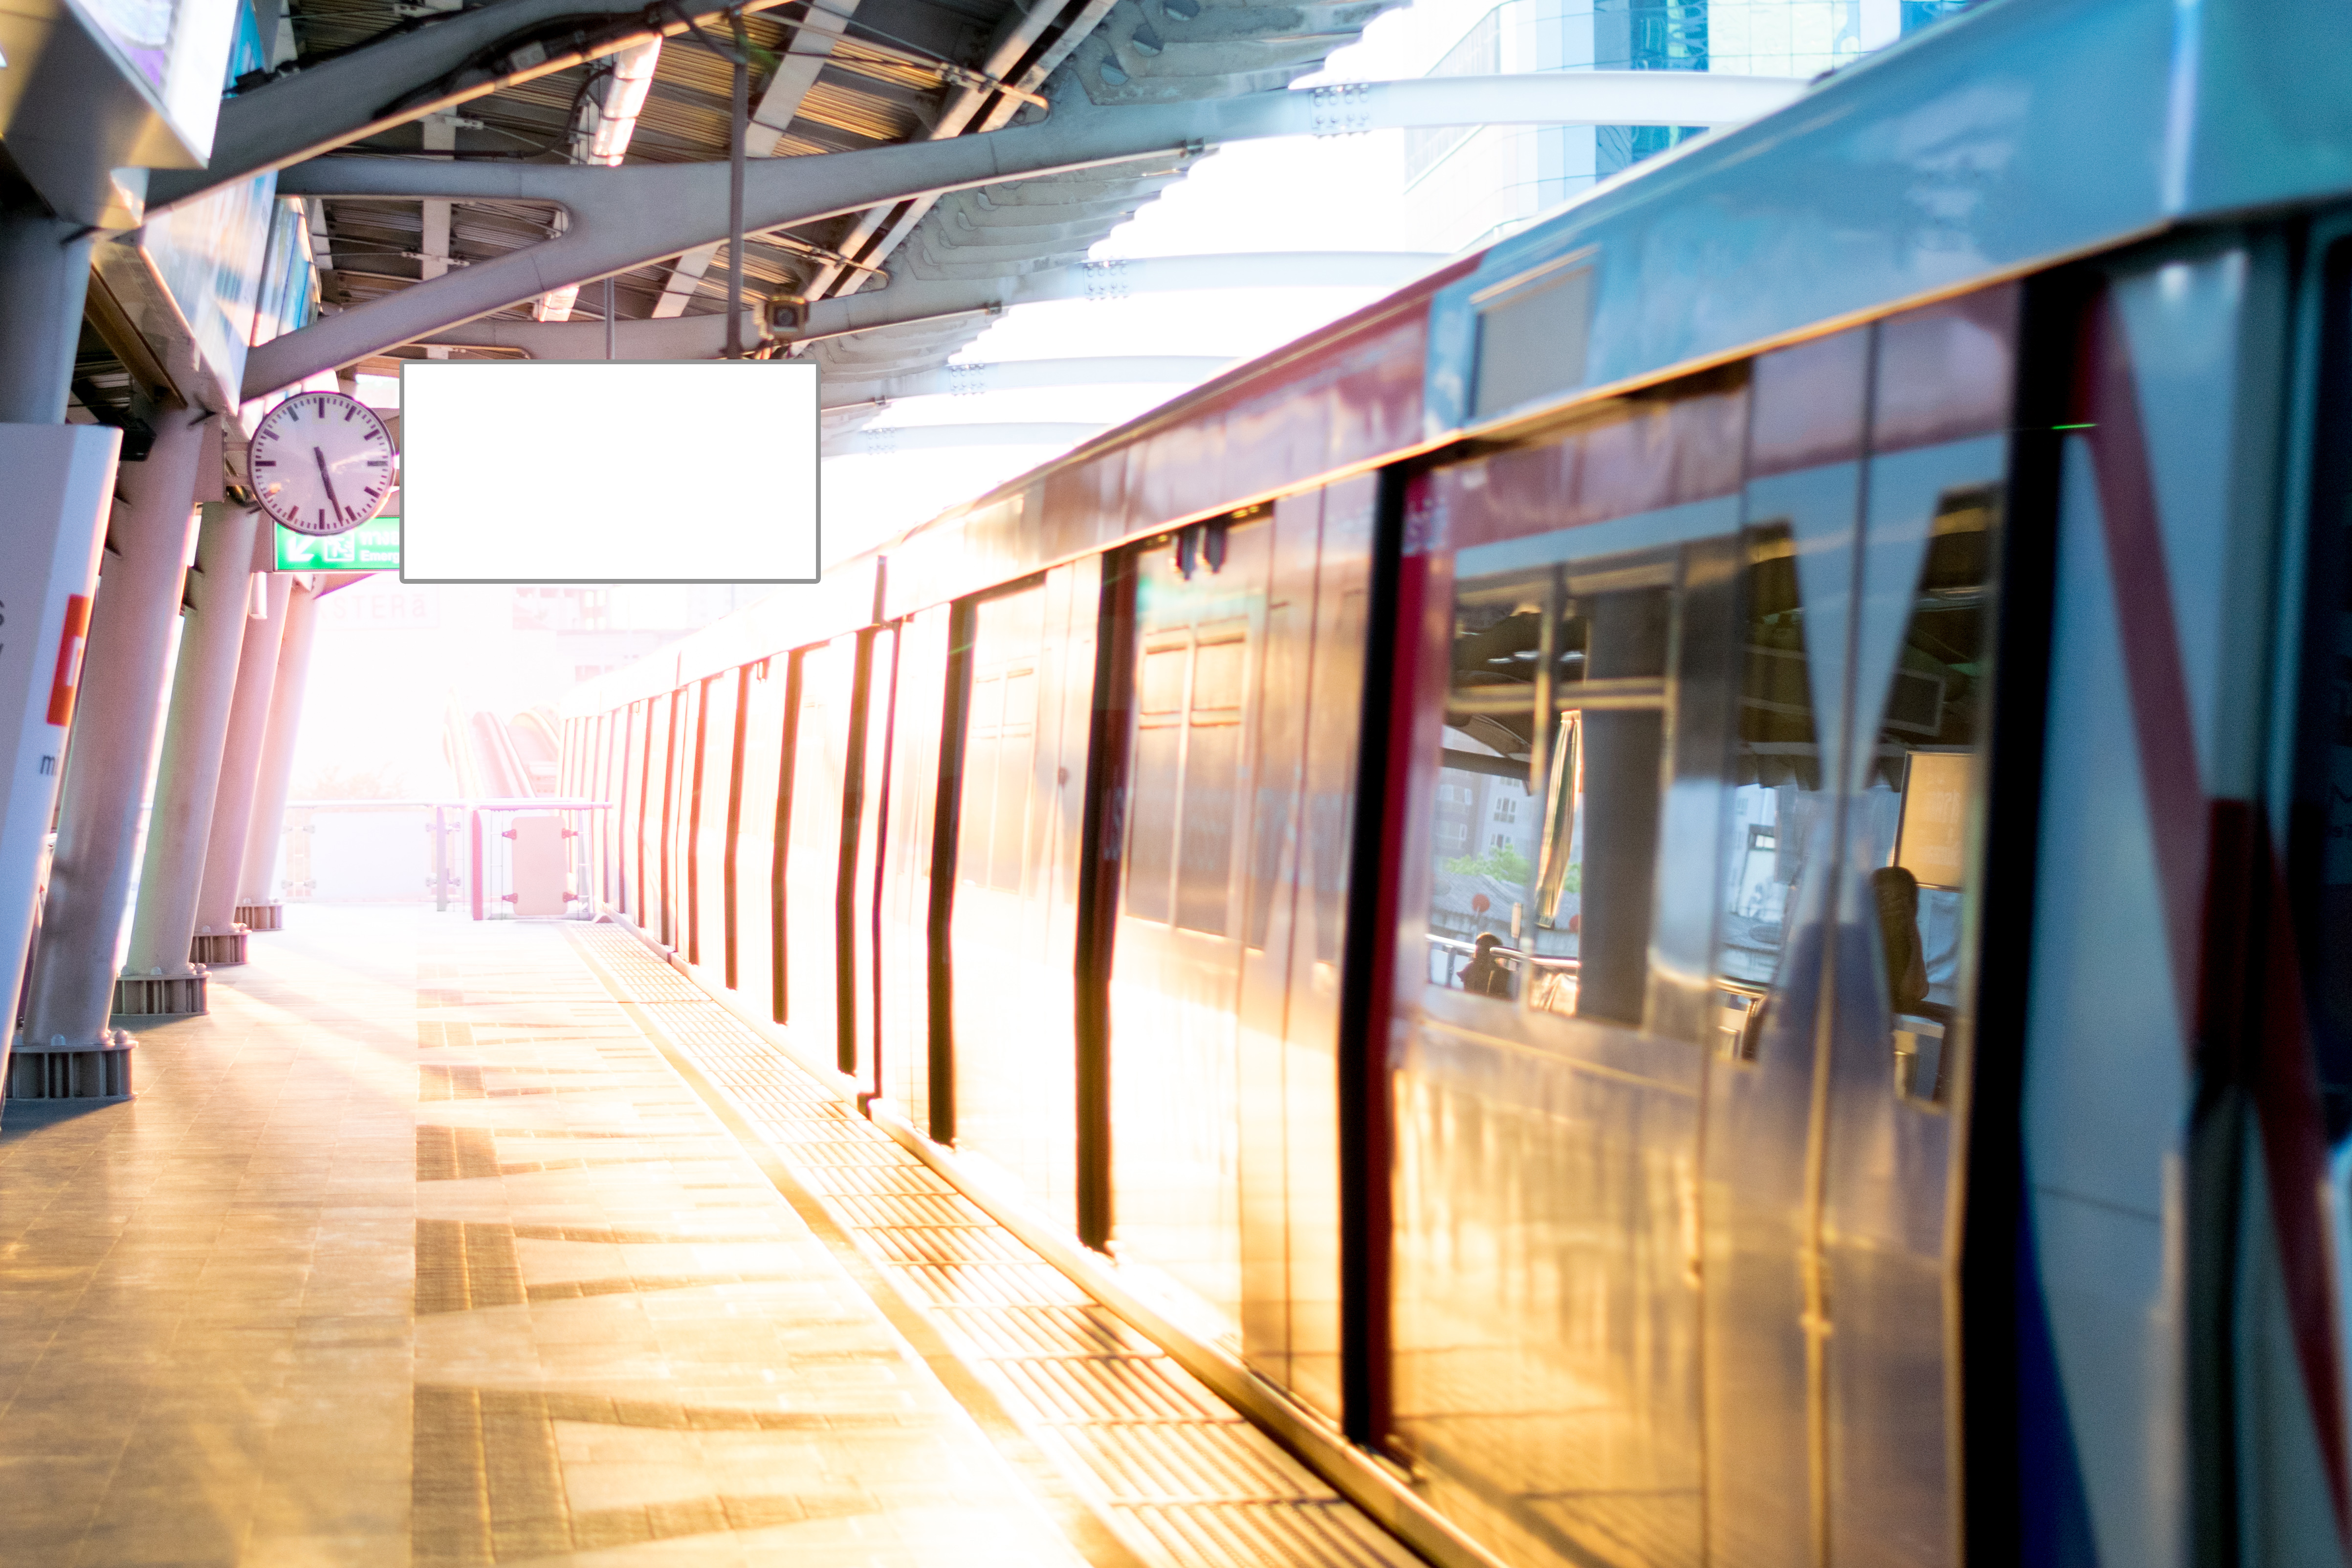
sky, train, station, sunset, advertising, evening, background, transport, architecture, building, urban area, metropolitan area, line, glass, reflection, window, city, floor, daylighting, street, vehicle, door, interior design, flooring, public transport, facade